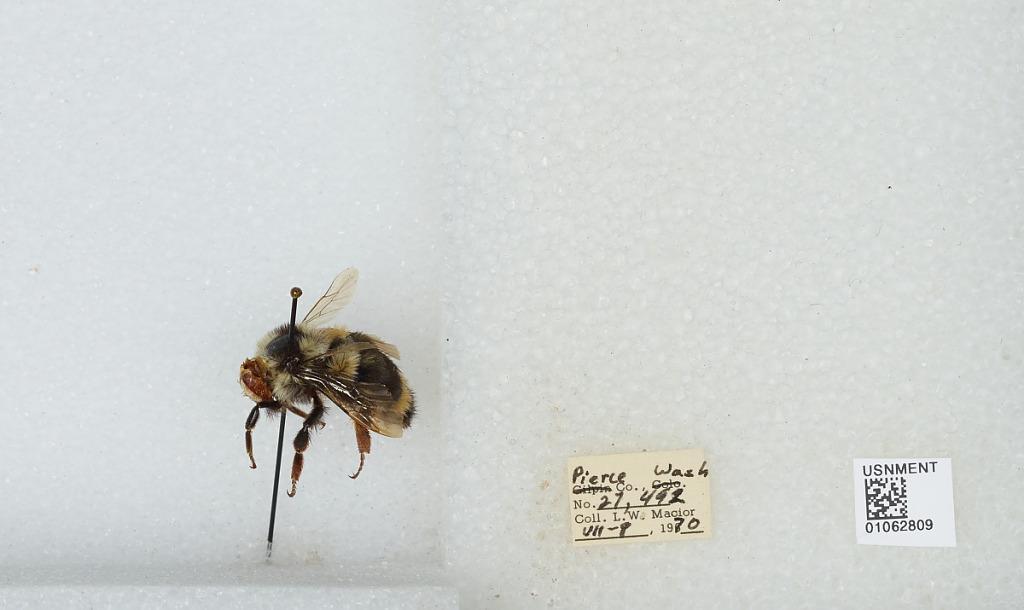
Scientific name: Bombus bifarius nearcticus
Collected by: L. Macior
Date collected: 1970-7-8
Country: United States
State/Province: Washington
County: Pierce
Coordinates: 47.05, -122.12